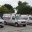
Label: ambulance